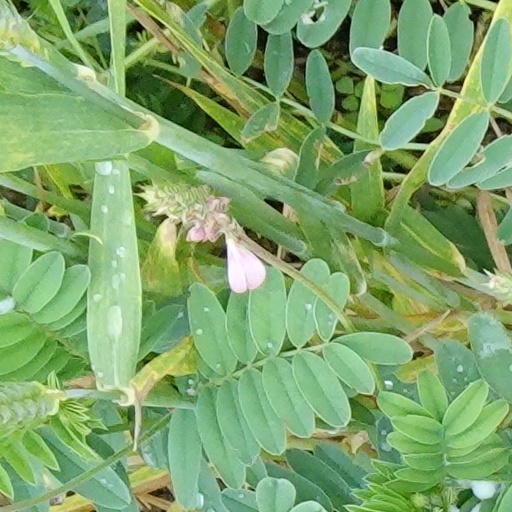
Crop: wheat